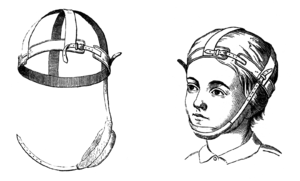
Daniel Gottlob Moritz Schreber, né le 15 octobre 1808 à Leipzig, où il meurt le 10 novembre 1861, est un médecin et éducateur allemand, professeur à l'université de Leipzig.